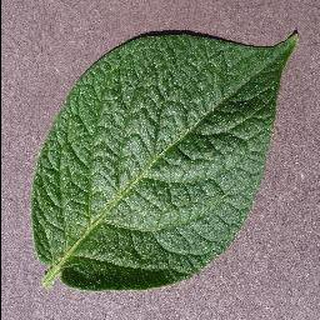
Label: healthy_potato